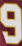
Number: 9